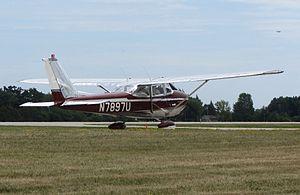
Le Cessna 172 Skyhawk est un avion de tourisme monomoteur à quatre places, construit par la société Cessna depuis 1955. C'est l'avion le plus populaire au monde par le nombre d'exemplaires produits, plus de 44000.